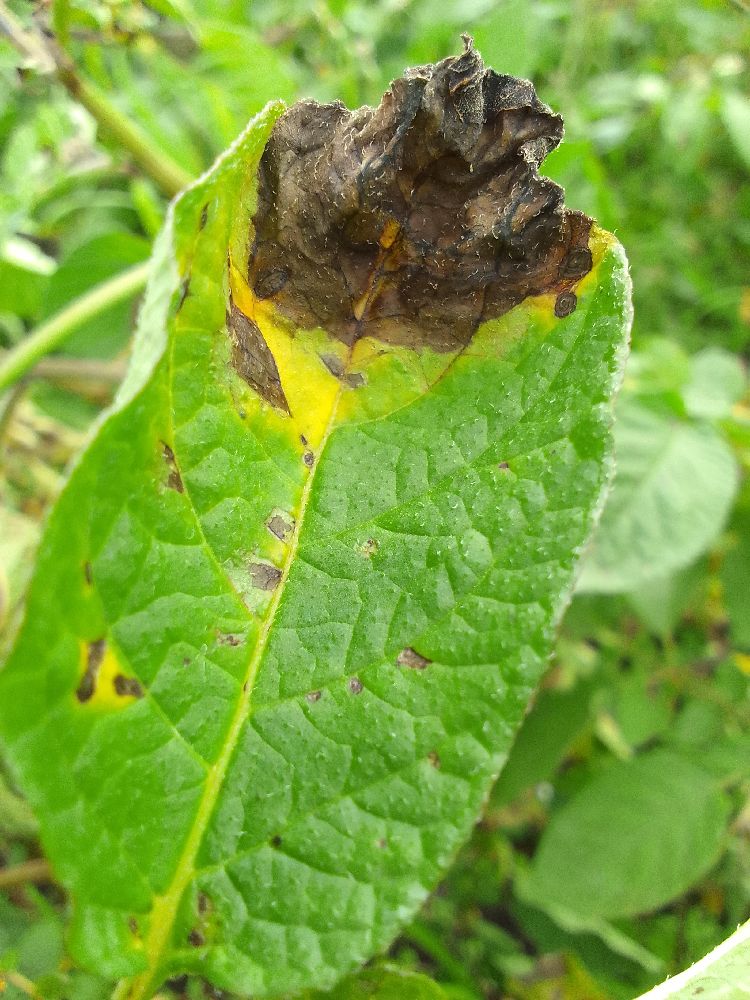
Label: Late blight